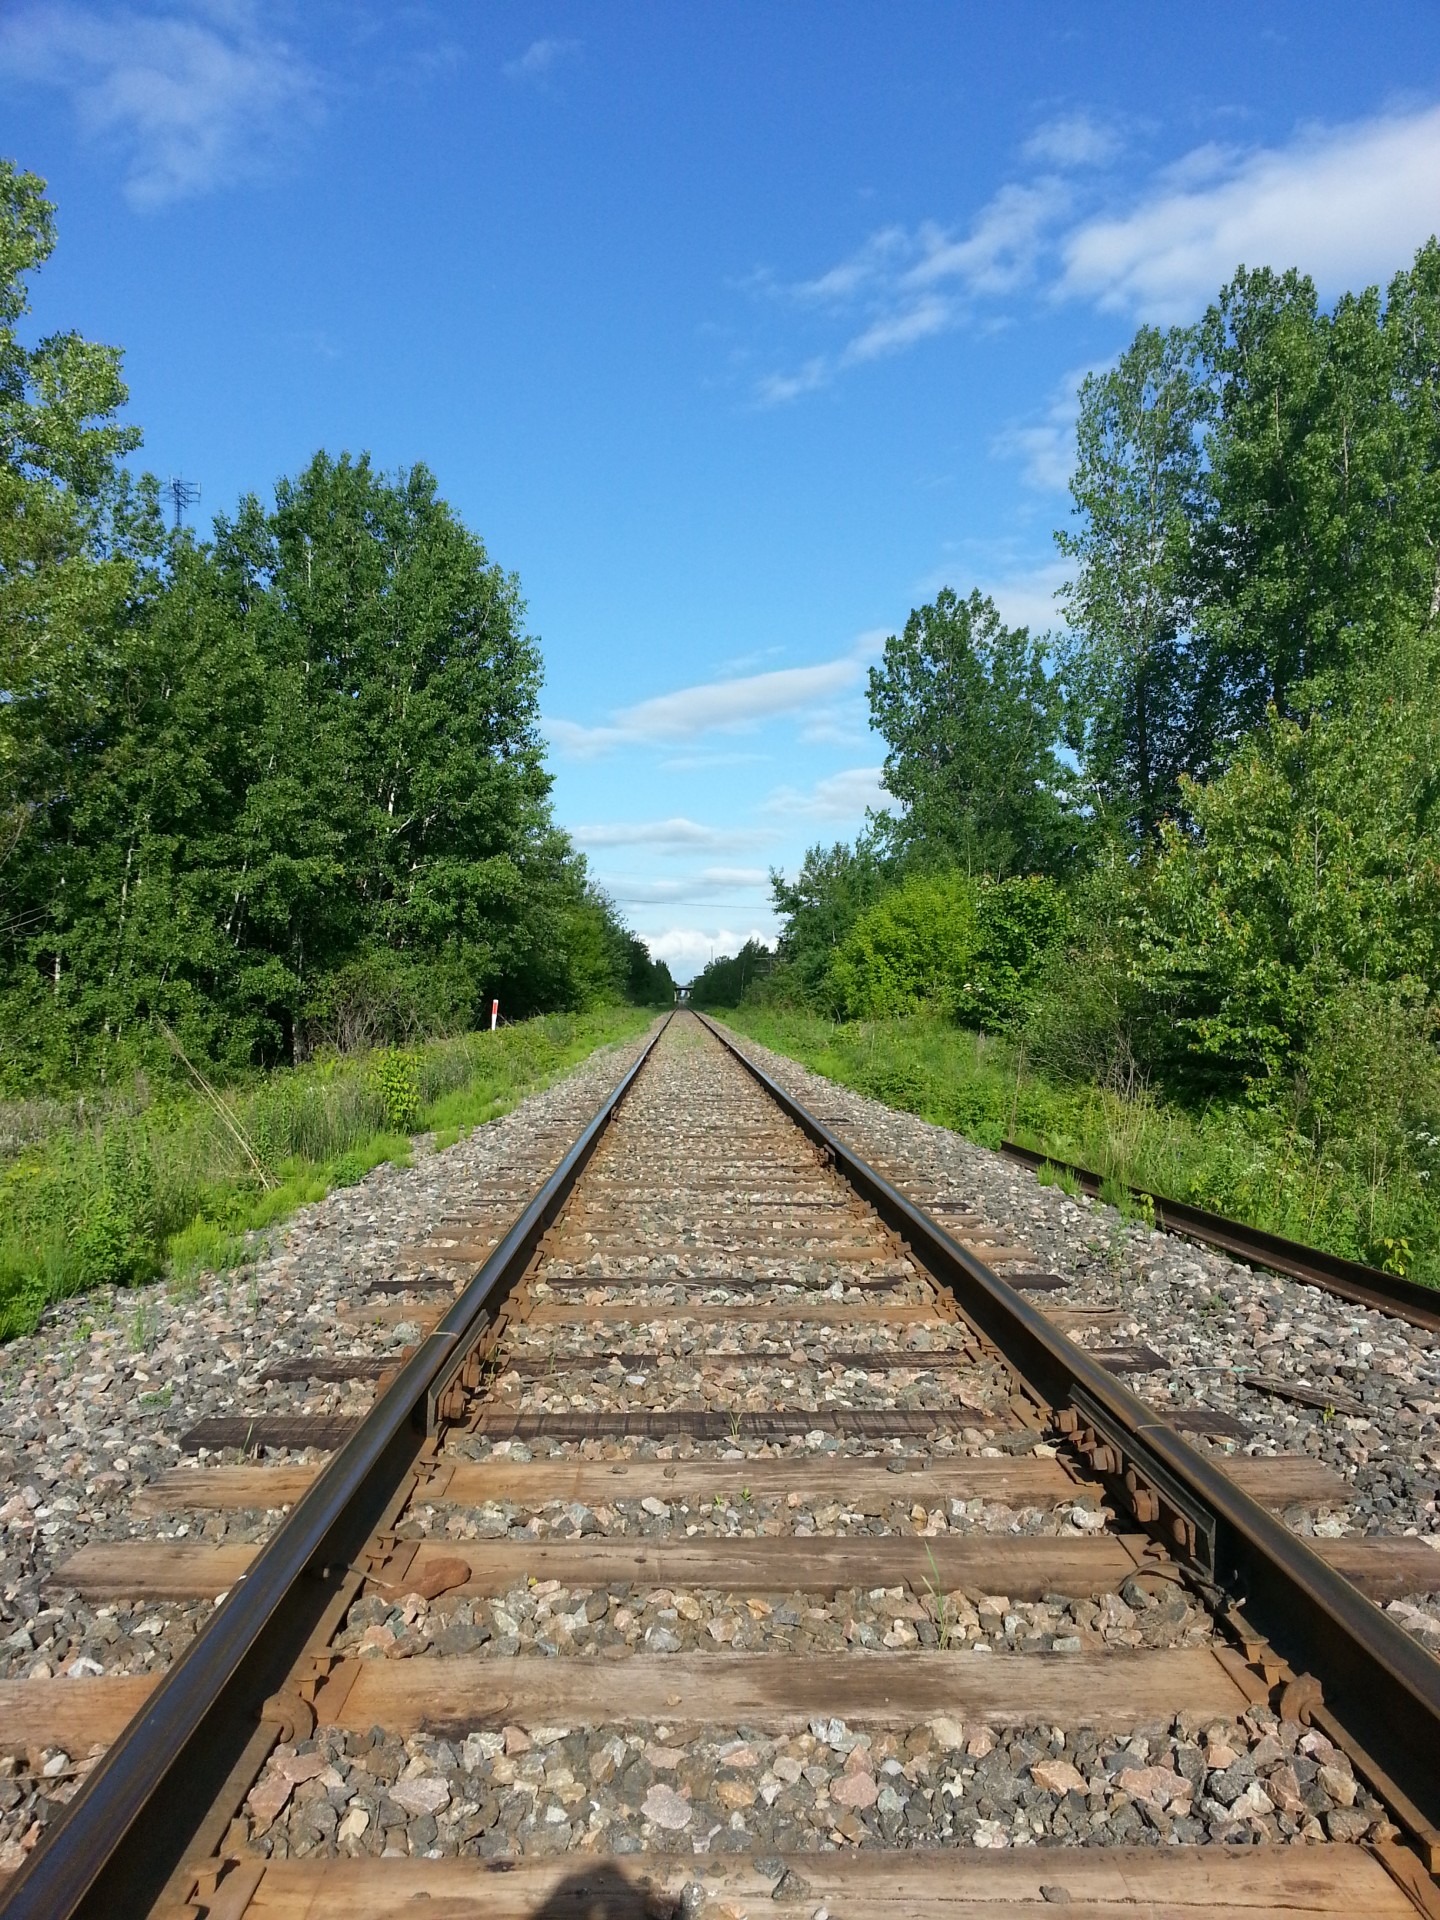
track, highway, rail, train, transportation, transport, vehicle, iron, carrier, rail transport, rolling stock, nonbuilding structure